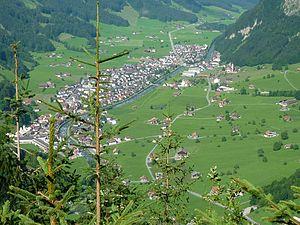
Muotathal est une commune suisse du canton de Schwytz, située dans le district de Schwytz. Elle est située dans la Muotatal.